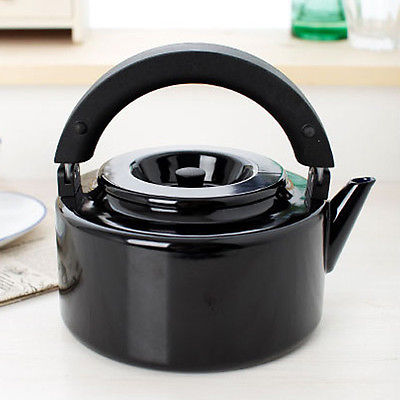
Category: kettle